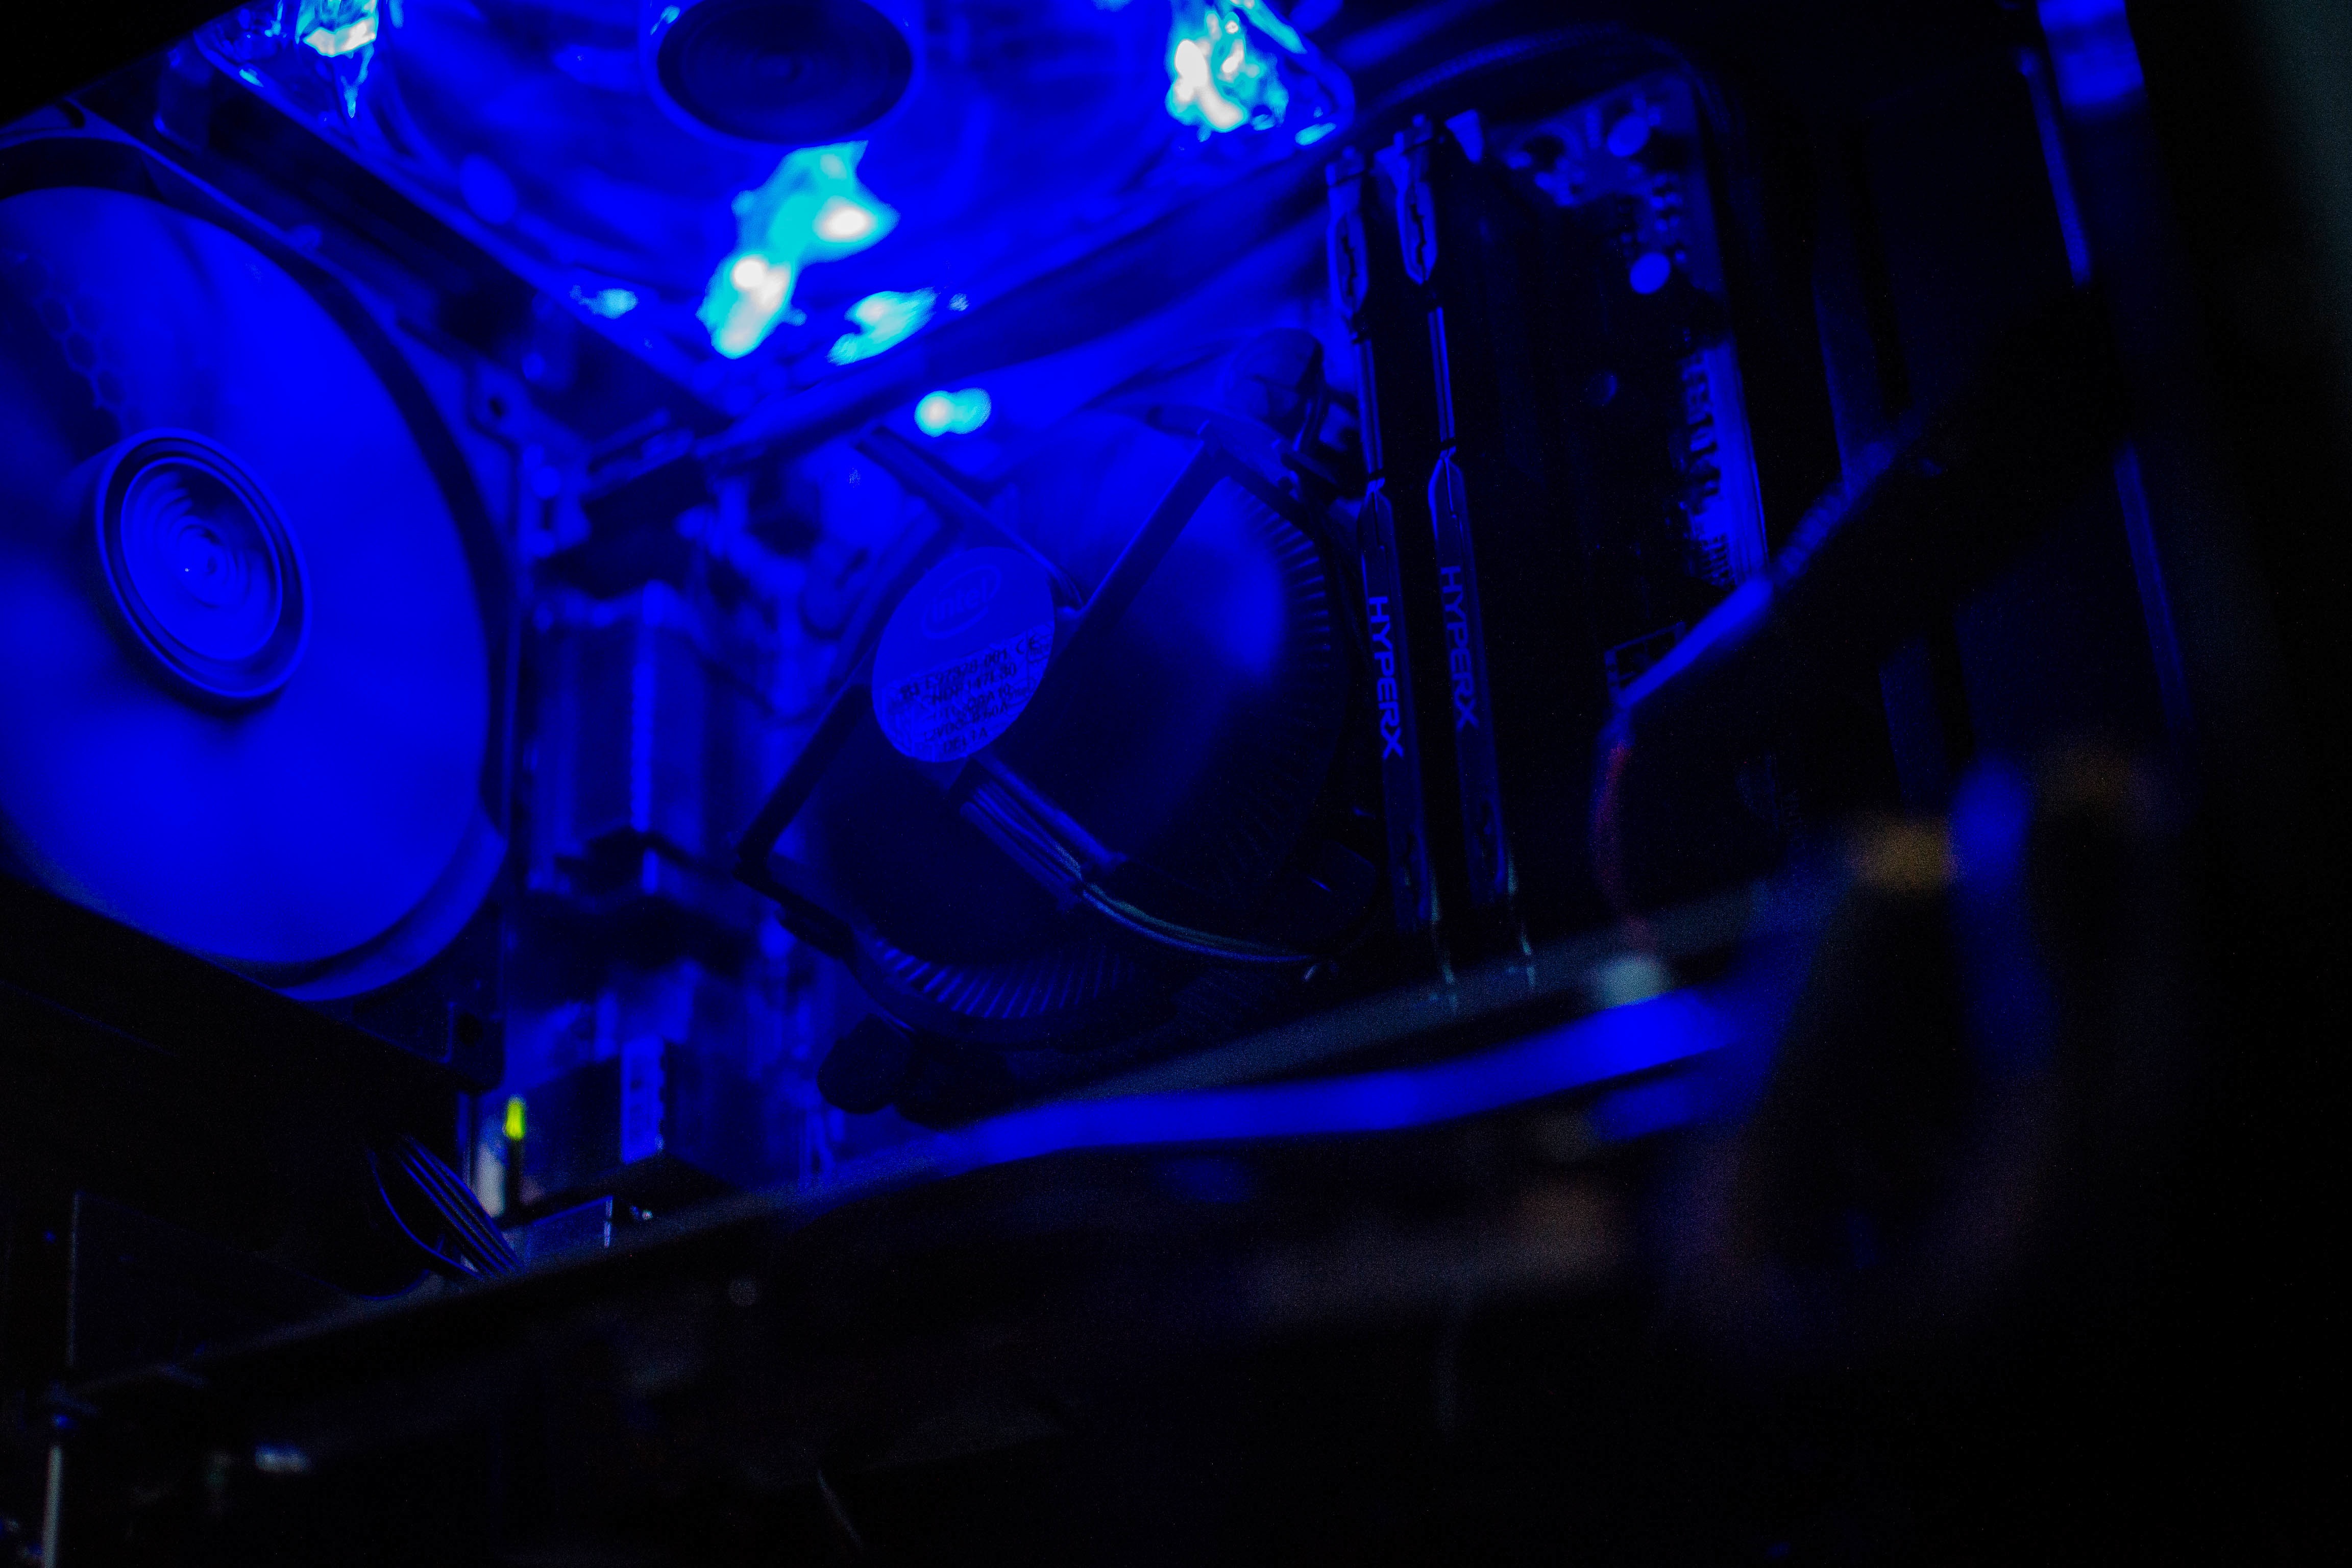
light, darkness, blue, lighting, computer wallpaper